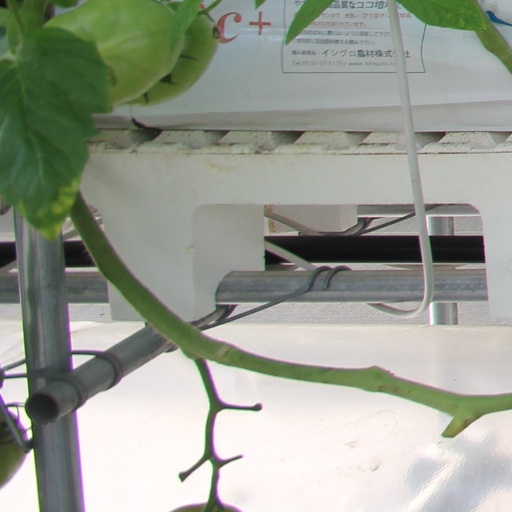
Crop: tomato